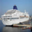
Label: ship